Mad Max (2015 video game)

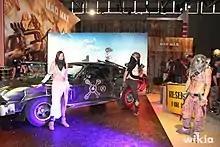
Promotion at Gamescom 2015

On 14 February 2013, a blurry screenshot of the game was released by Sundberg. The game was announced at E3 2013 on 10 June at Sony's press conference, with a scheduled 2014 release for PlayStation 3, PlayStation 4, Windows, Xbox 360, and Xbox One. In April 2014, Avalanche announced that "Mad Max" would be delayed until the following year, The game was released on 1 September 2015 in North America and the United Kingdom, 2 September in Australia, 3 September in New Zealand and 4 September in Europe for PlayStation 4, Windows, and Xbox One. It was announced on 3 May 2015 that the PlayStation 3 and Xbox 360 versions had been cancelled due to hardware restrictions, but a Linux port was announced. The game was released for Linux and macOS on 20 October 2016.